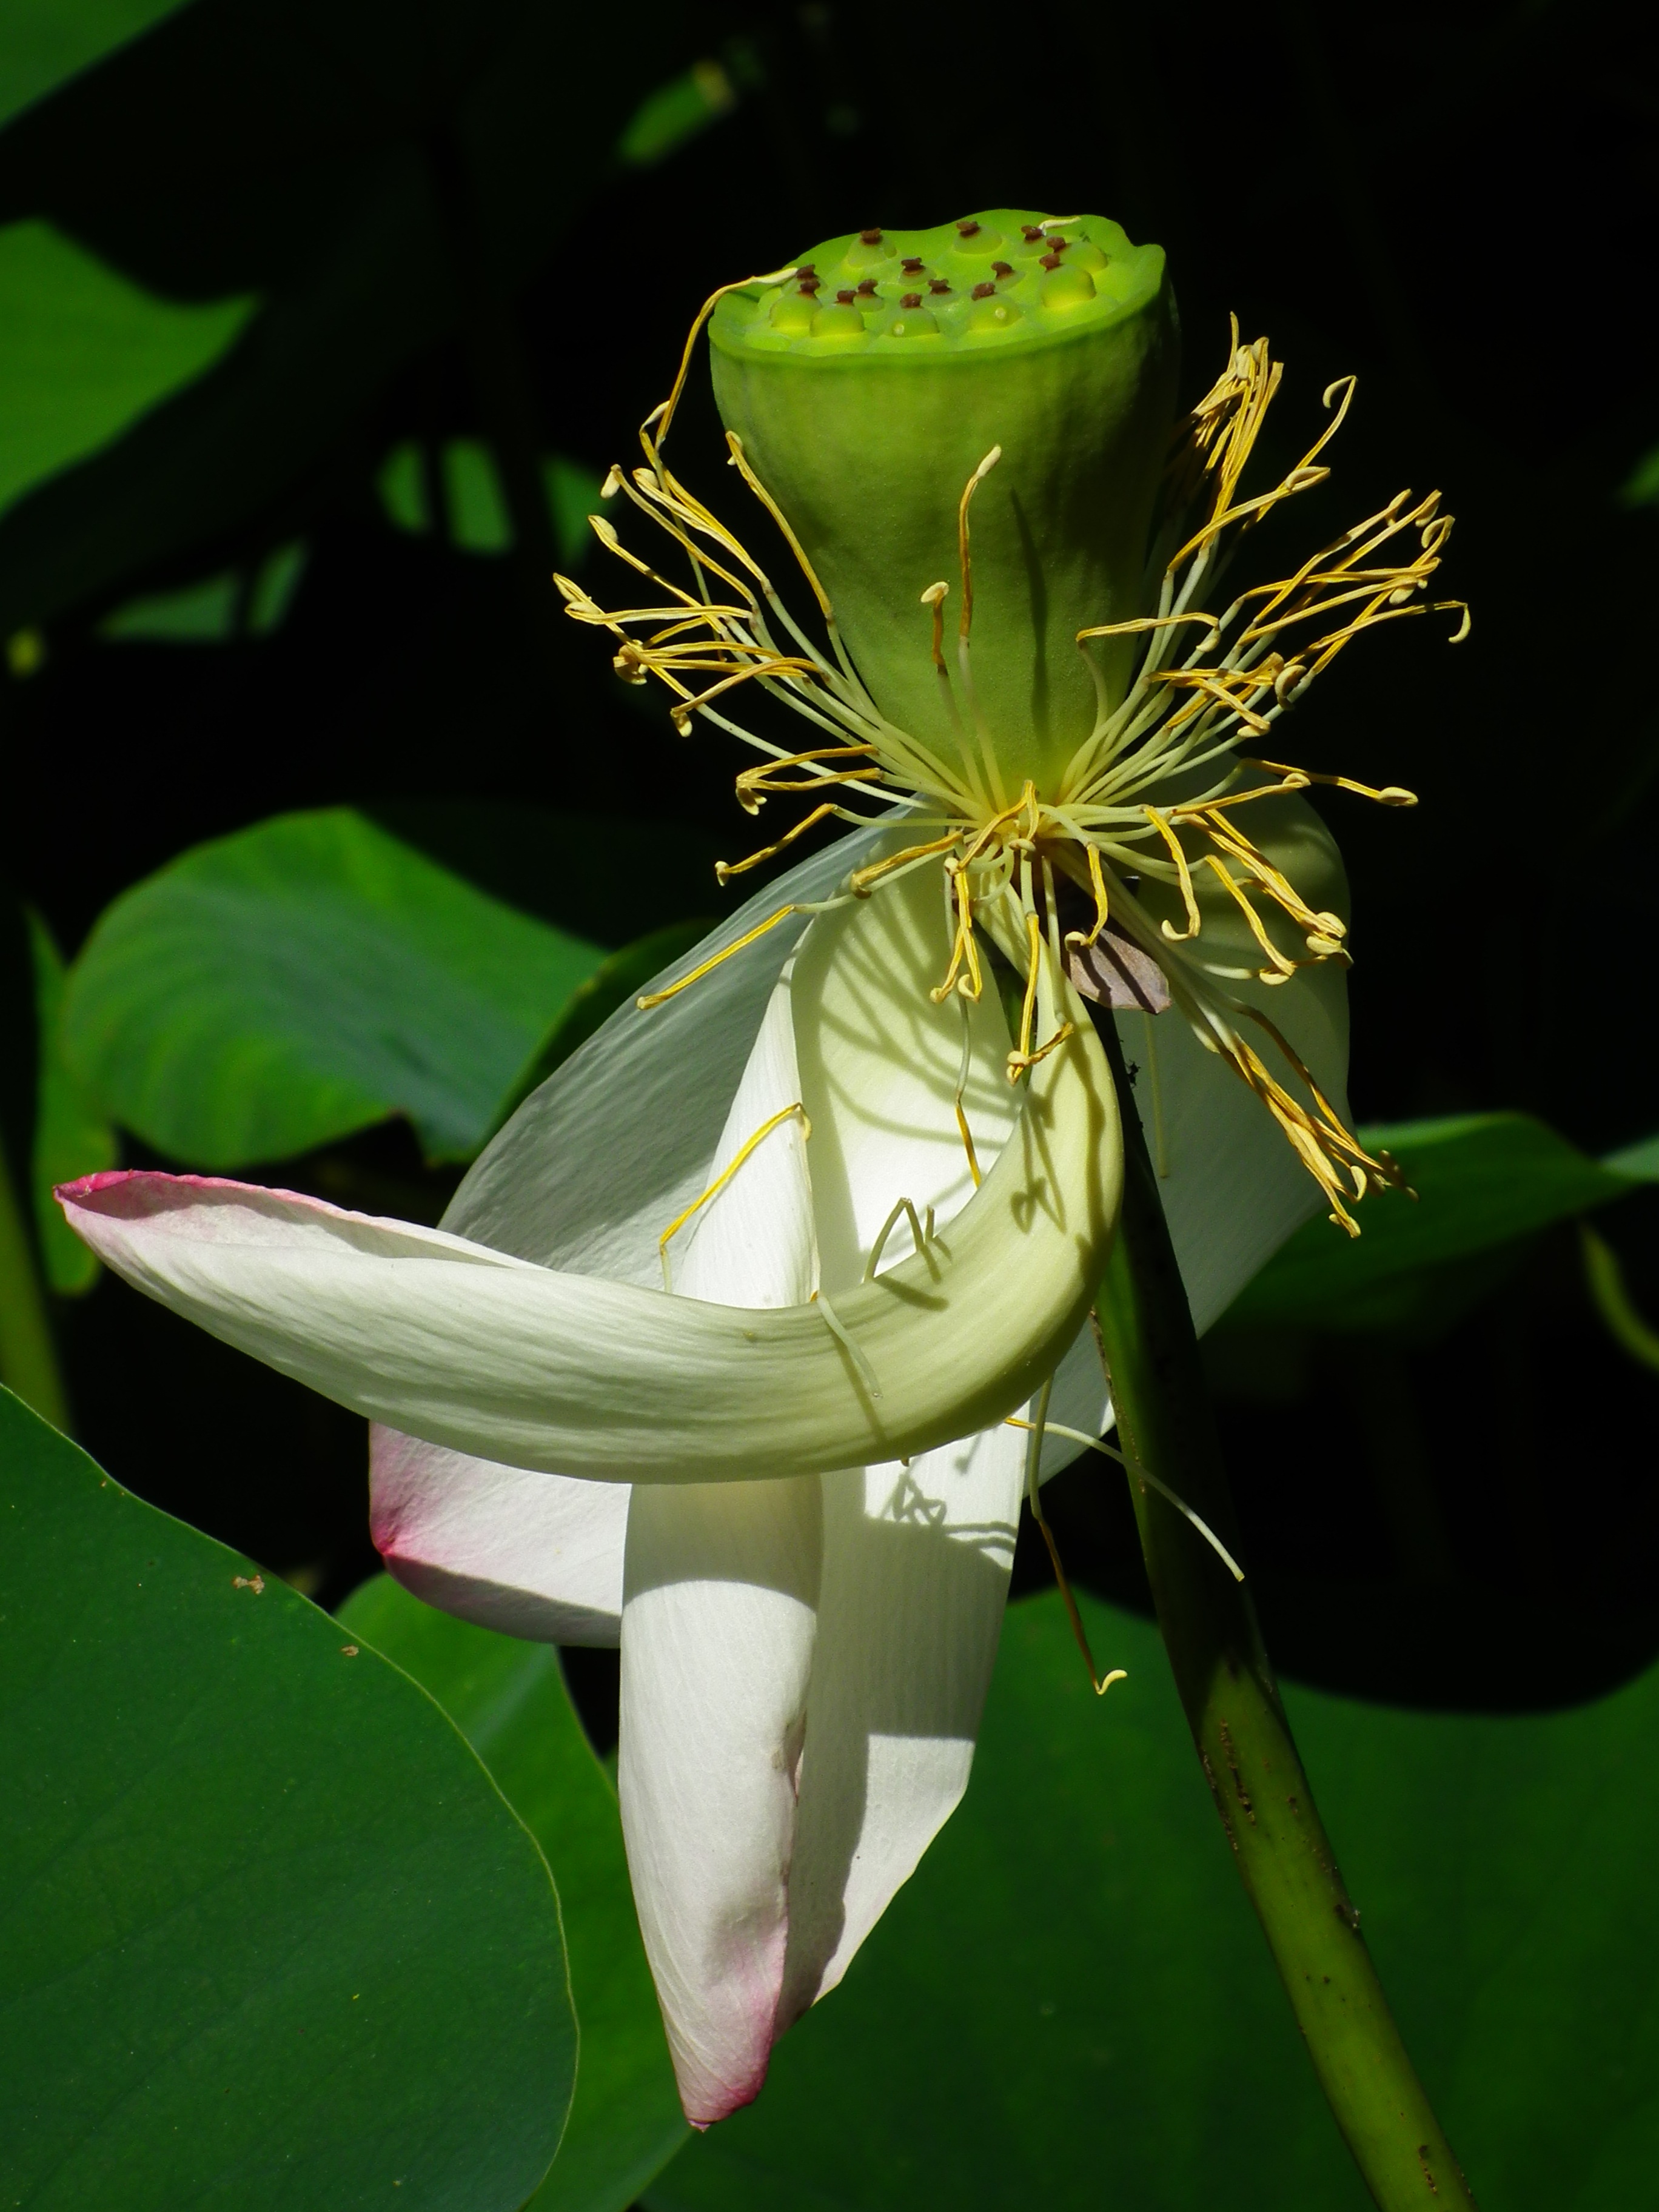
nature, plant, photography, leaf, flower, green, insect, botany, butterfly, flora, fauna, invertebrate, close up, mantis, lotus, faded, tropics, macro photography, seeds was, pollinator, moths and butterflies